Sacrifice

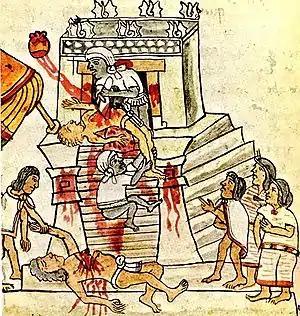
Aztec human sacrifice, from Codex Mendoza, 16th century (Bodleian Library, Oxford).

Human sacrifice was practiced by many ancient cultures. People would be ritually killed in a manner that was supposed to please or appease a god or spirit.